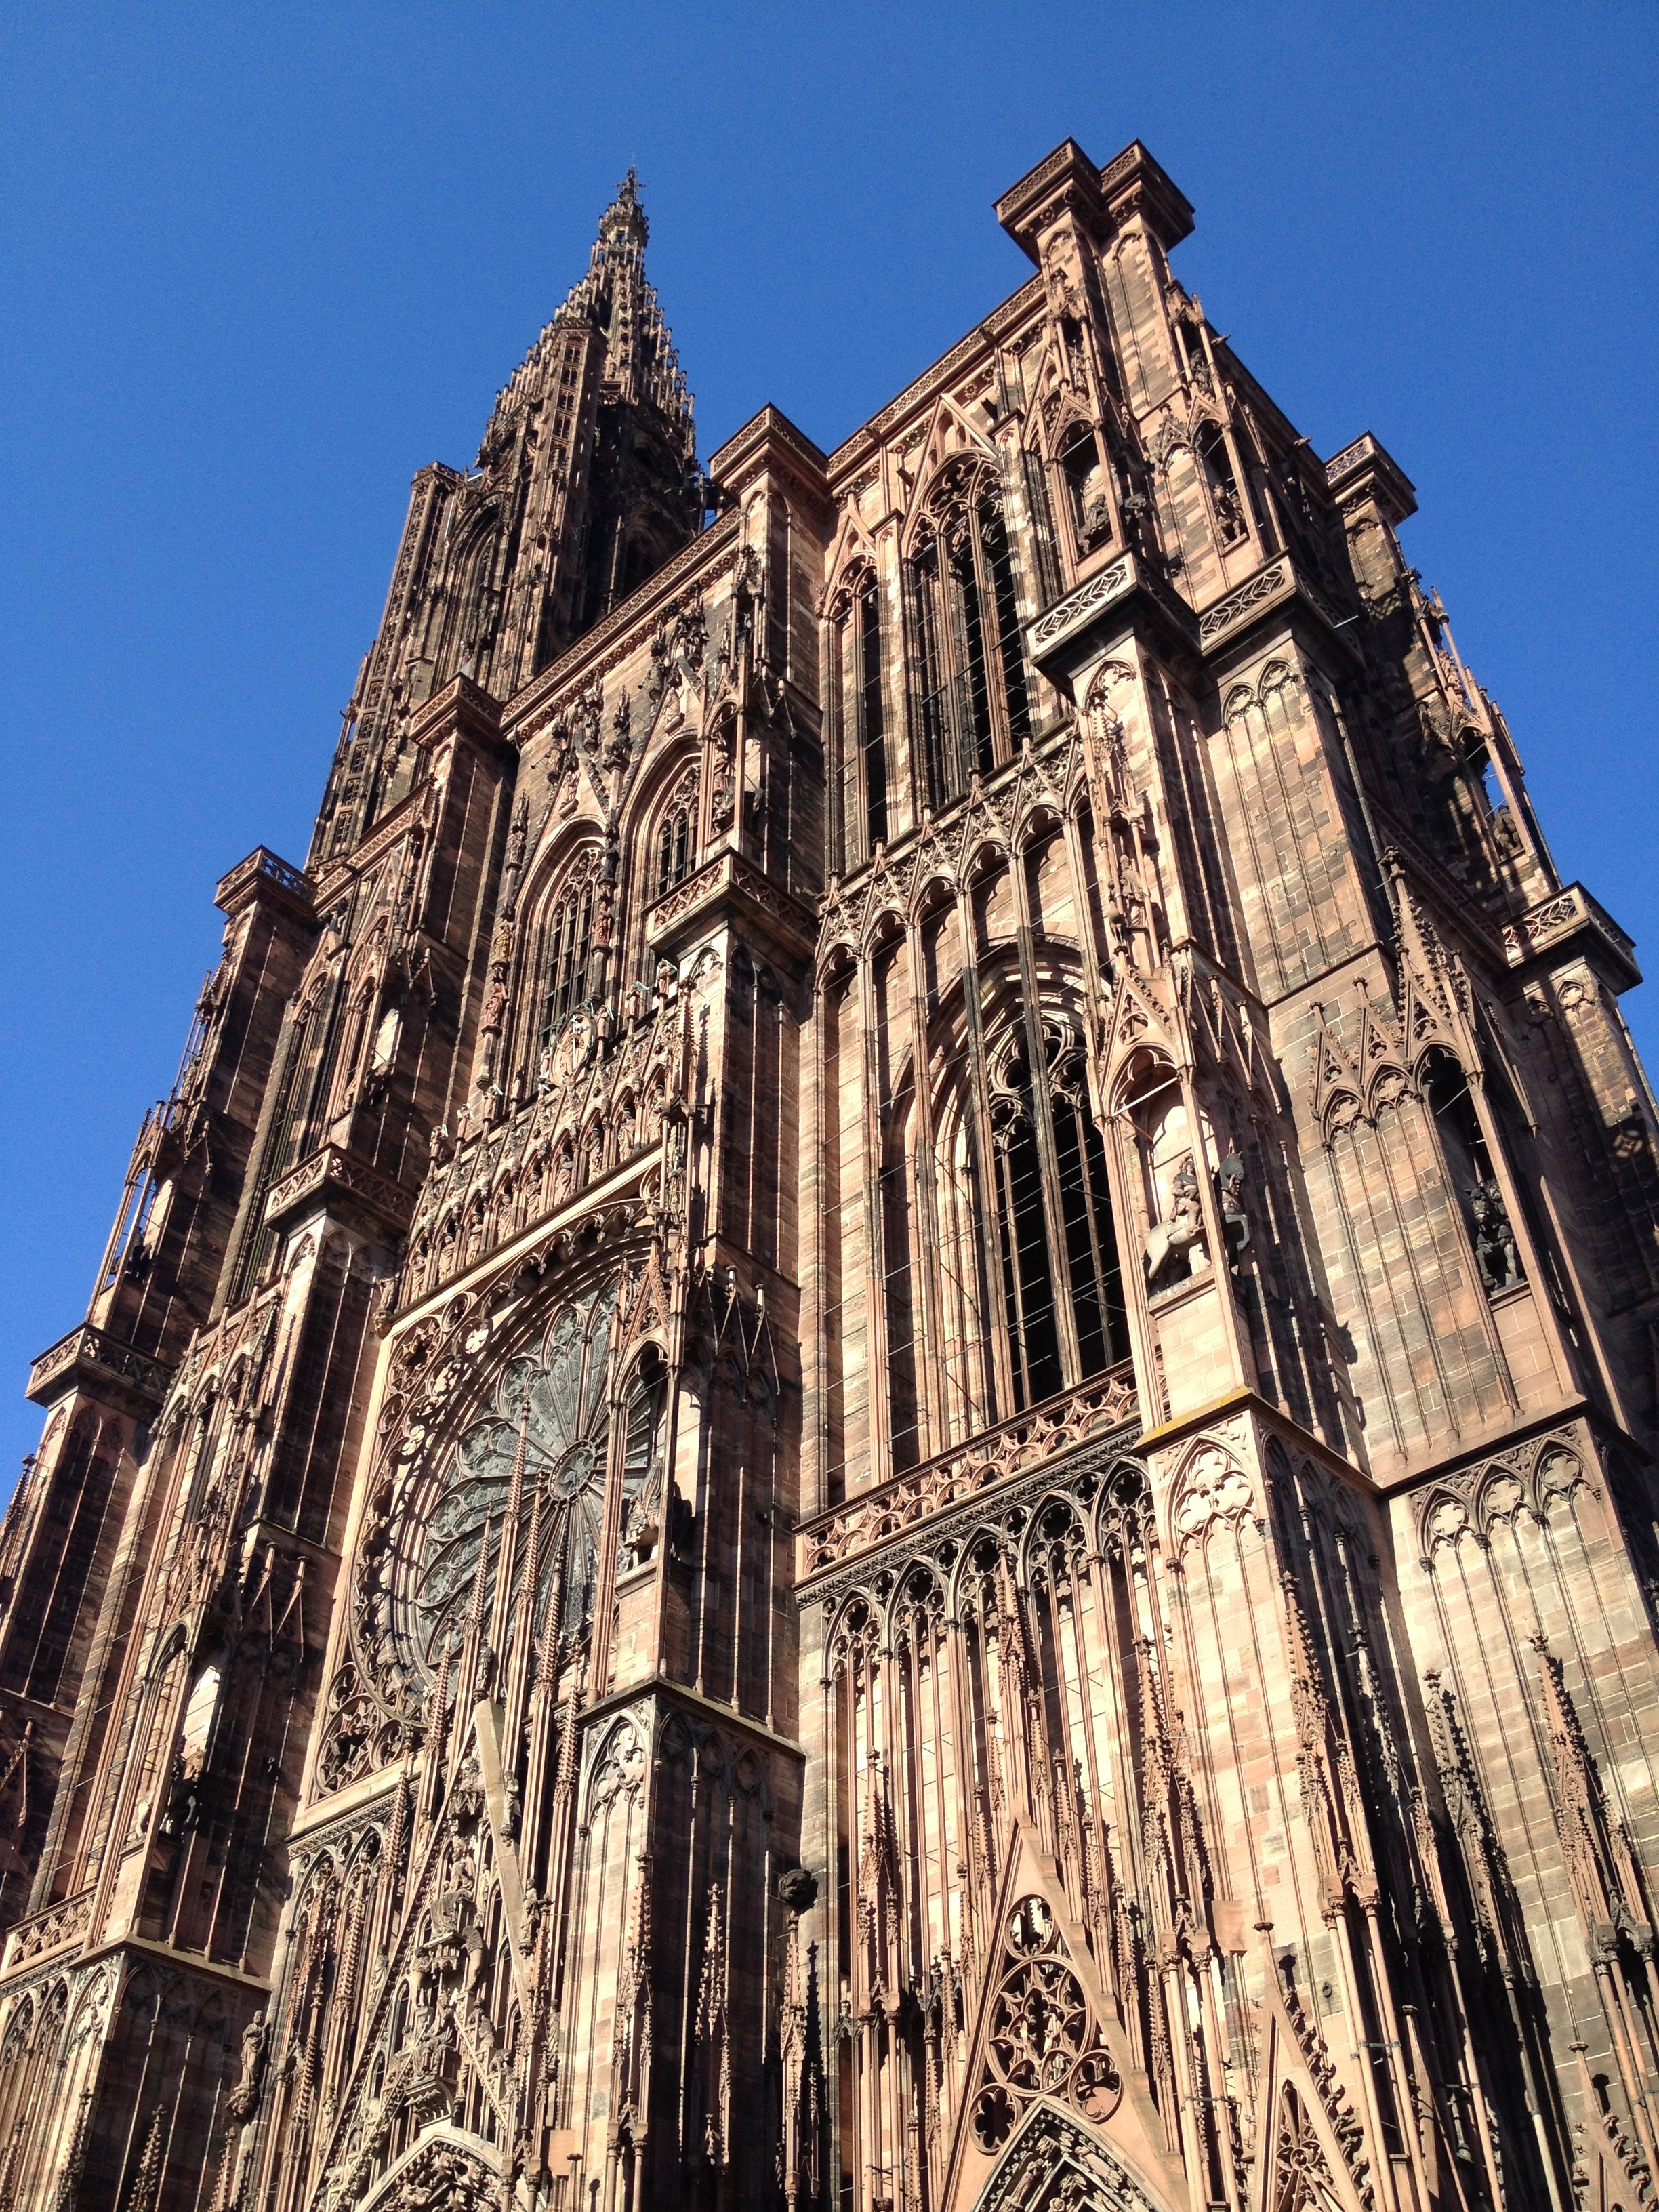
architecture, sky, building, facade, blue, church, cathedral, place of worship, medieval architecture, spire, steeple, strasbourg, gothic architecture, munster, historic site